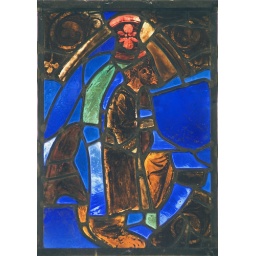
Stragglethorpe, St Michael, I, 2a, Standing king on blue ground within remains of vesica of stiff-leaf on cross-hatched ground